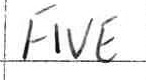
Label: five